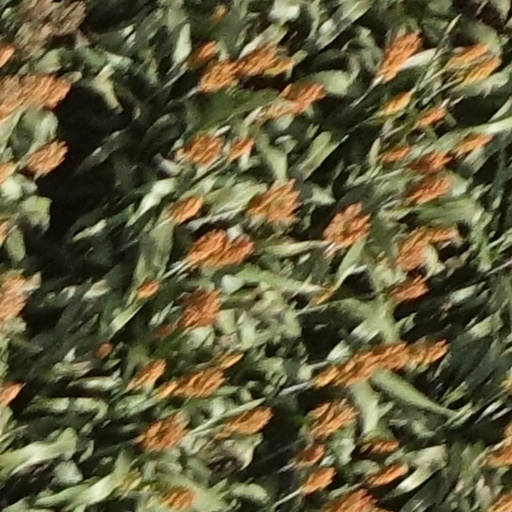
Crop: sorghum